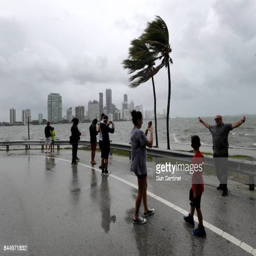
the winds and sea are whipped up as person approaches